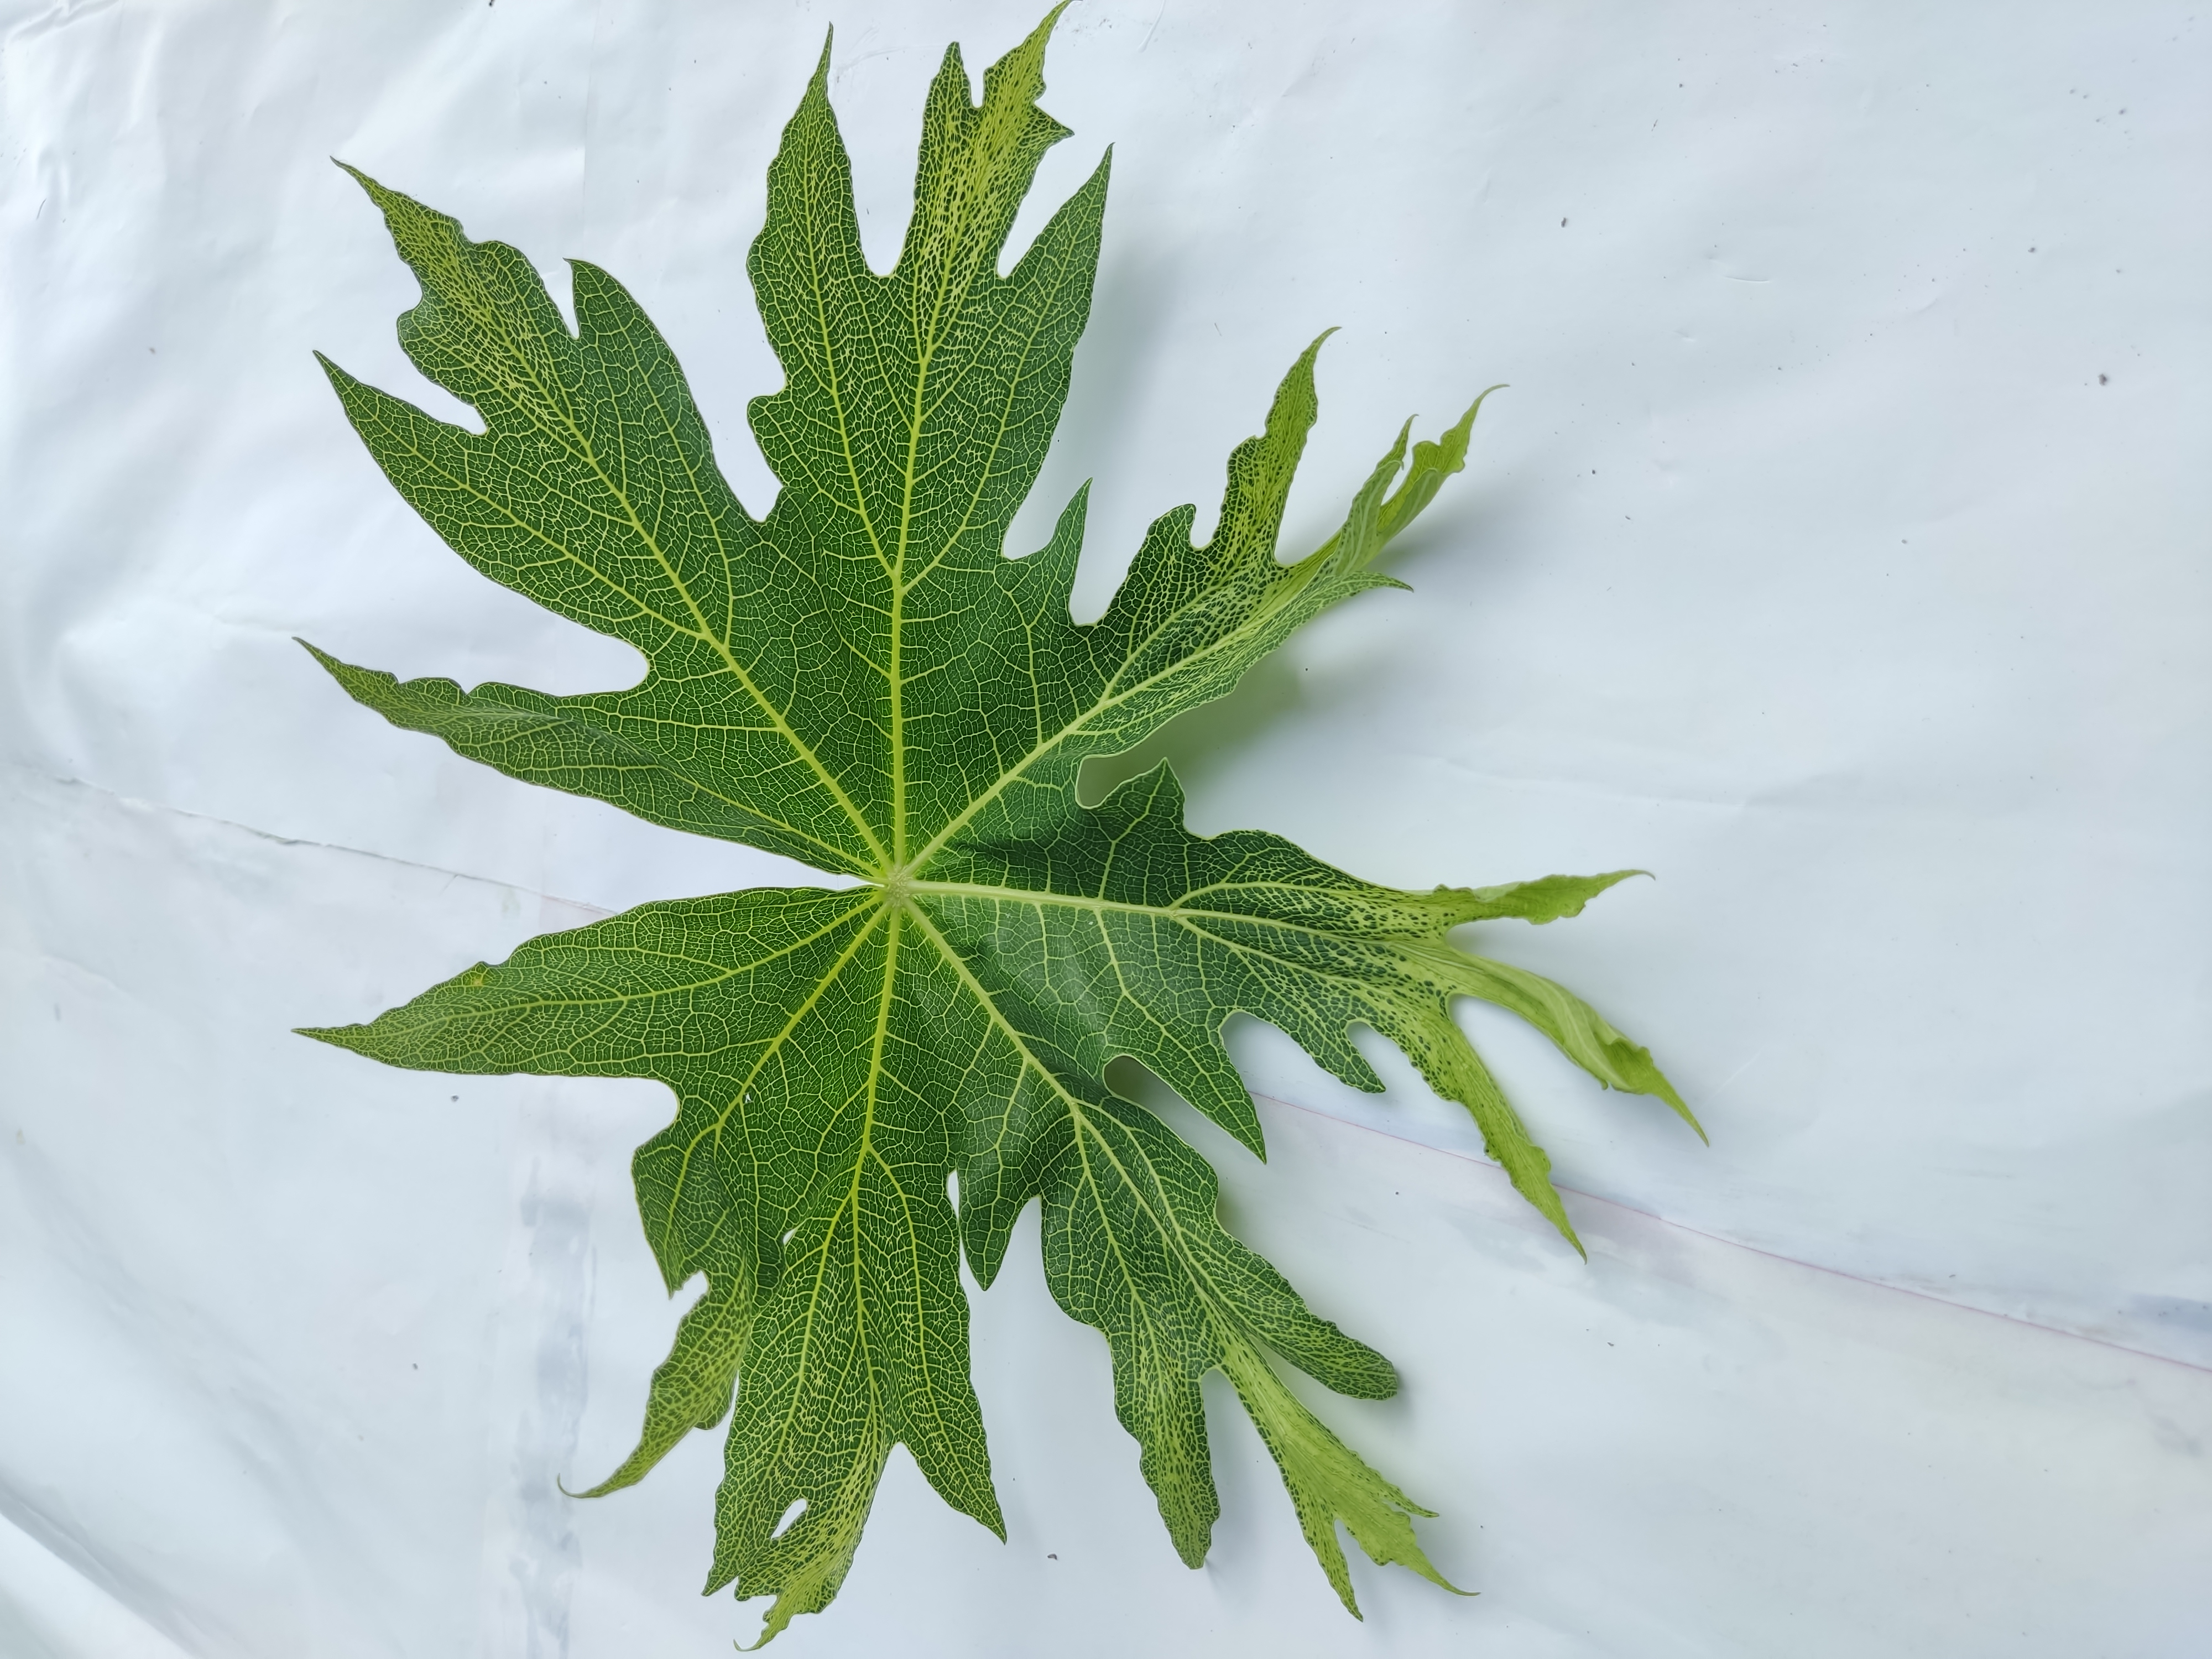
Label: Leaf Curl